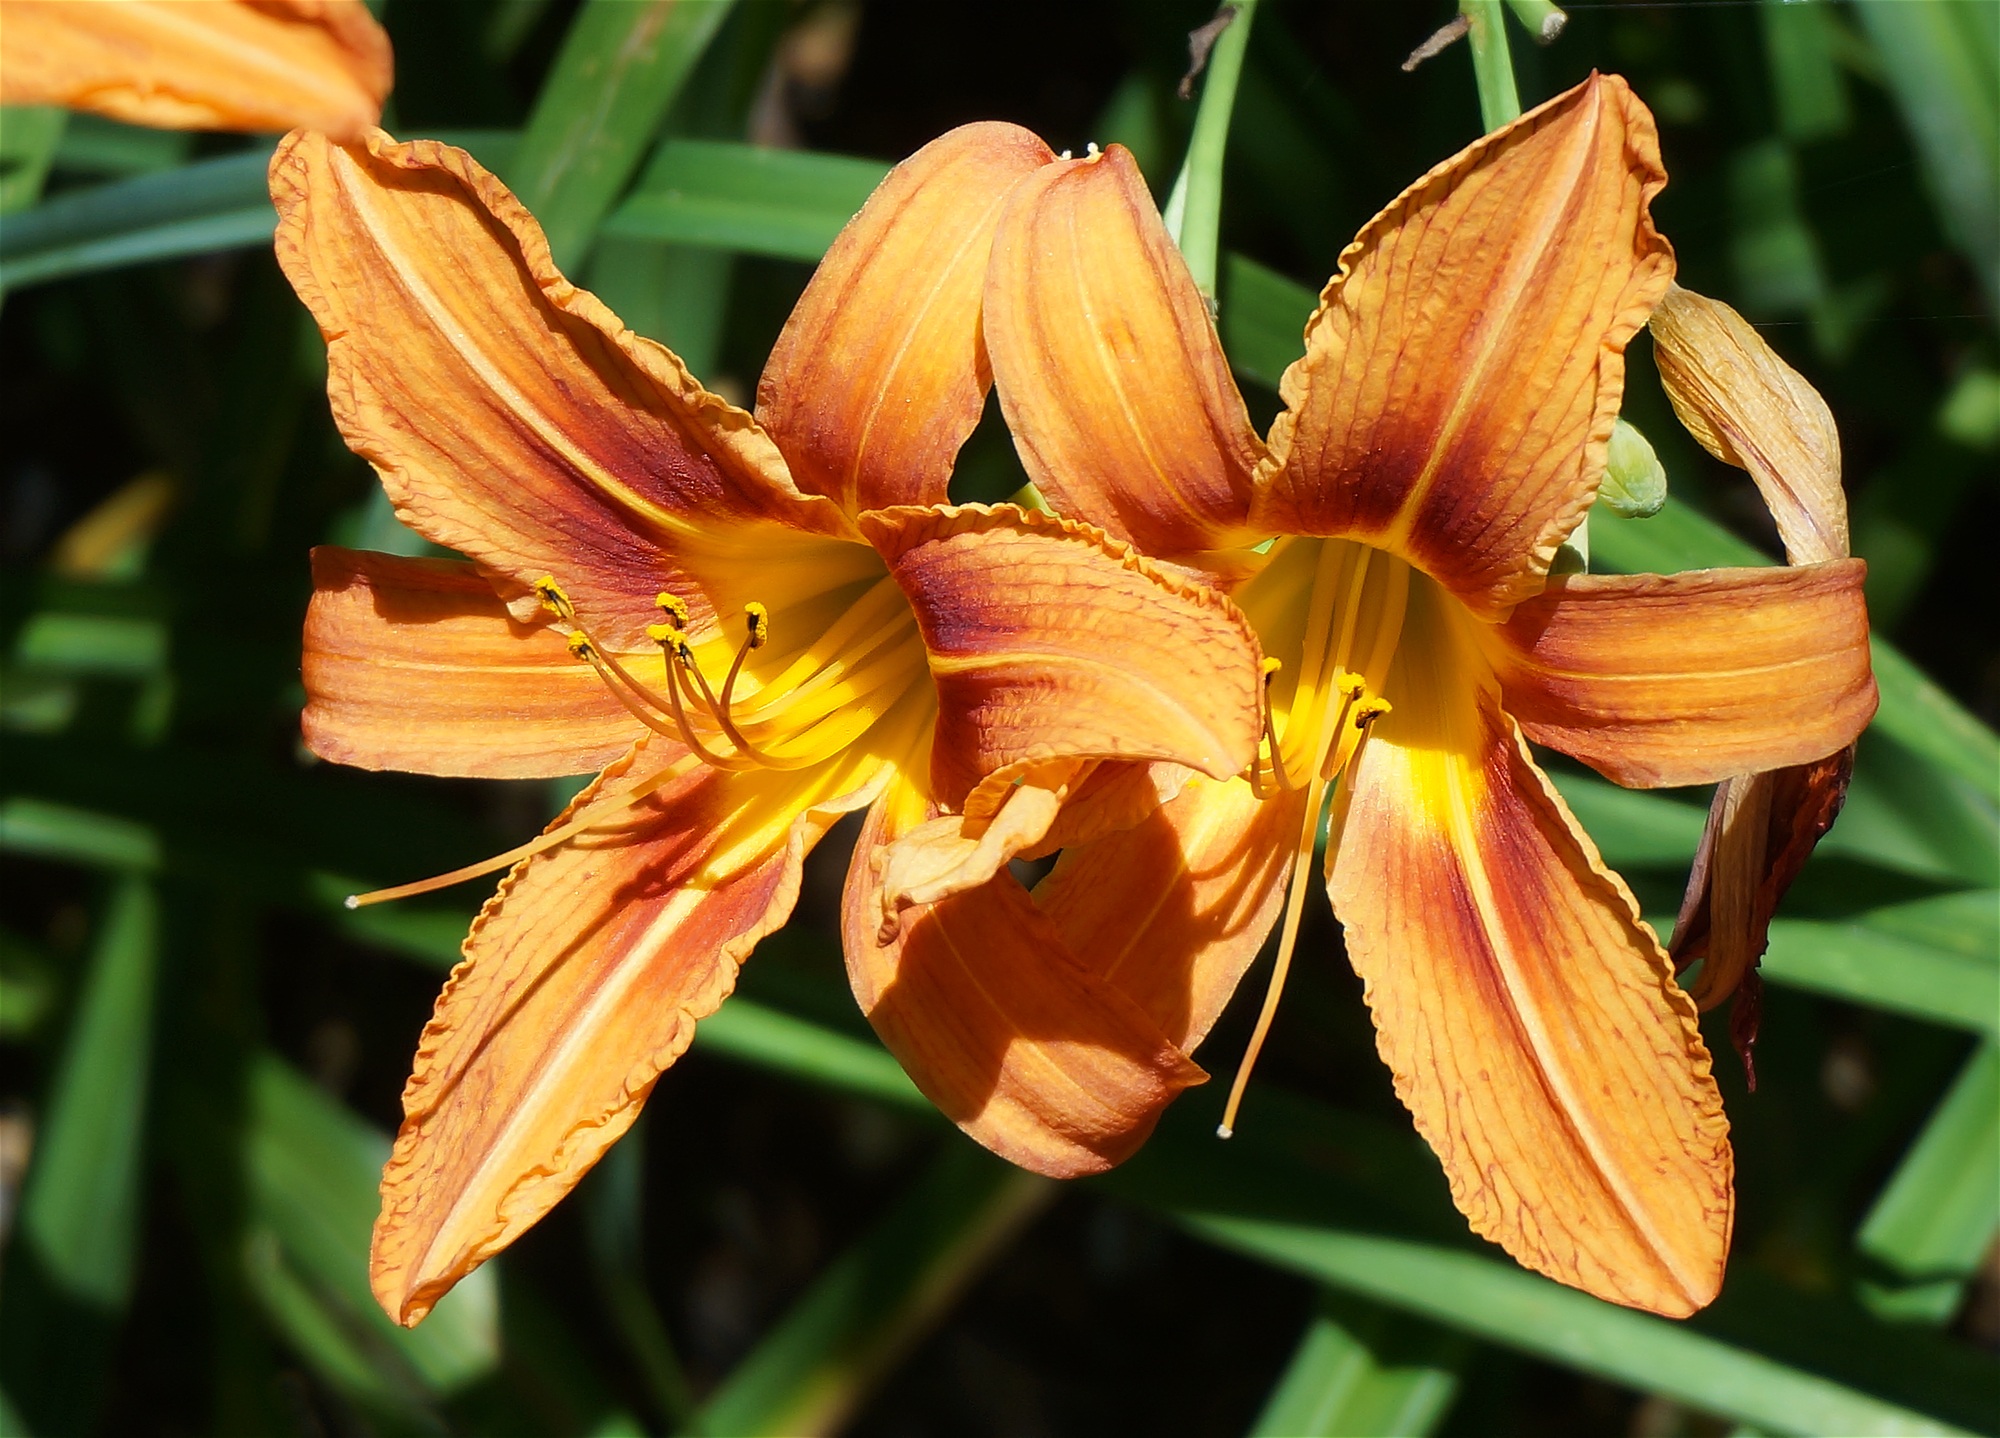
nature, blossom, plant, flower, petal, bloom, summer, orange, botany, colorful, yellow, garden, flora, lily, daylily, macro photography, flowering plant, orange lily, day lily pair, plant stem, land plant